Minnetonka, Minnesota

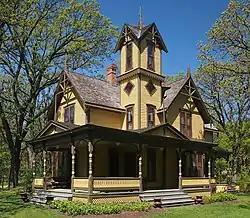
The Charles H. Burwell House

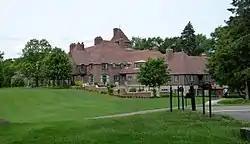
The Cargill Lake Office, occupying a former mansion, formerly housed the company's top executives.

In 1860, after only 8 years of operation, the sawmill closed. In 1869, a flour and grist mill were constructed and operated until the late 1880s. In 1874, Charles H. Burwell came to manage the Minnetonka Mill Company, and he built a Victorian home on the north bank of Minnehaha Creek (Minnetonka Boulevard at McGinty Road East) for his family. The Charles H. Burwell House is now on the National Register of Historic Places and is owned by the city. There were two other mills in Minnetonka: the St. Alban's Mill, which was less than downstream from Minnetonka Mills on Minnehaha Creek, operated as a flour mill from 1874 to 1881. A grist mill built on Purgatory Creek was washed out in a flood shortly after construction. Minnetonka Mills, with its post office and port for Lake Minnetonka, was the principal business and trading center for a large area until the 1870s.